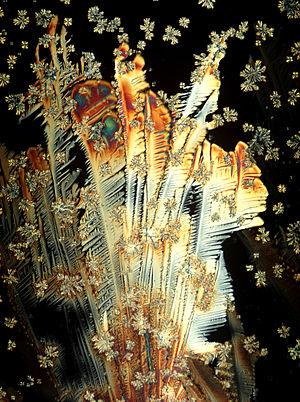
Le scorbut est une maladie due à une carence en vitamine C qui se traduit chez l'être humain, dans sa forme grave, par un déchaussement des dents et la purulence des gencives, des hémorragies, puis la mort.